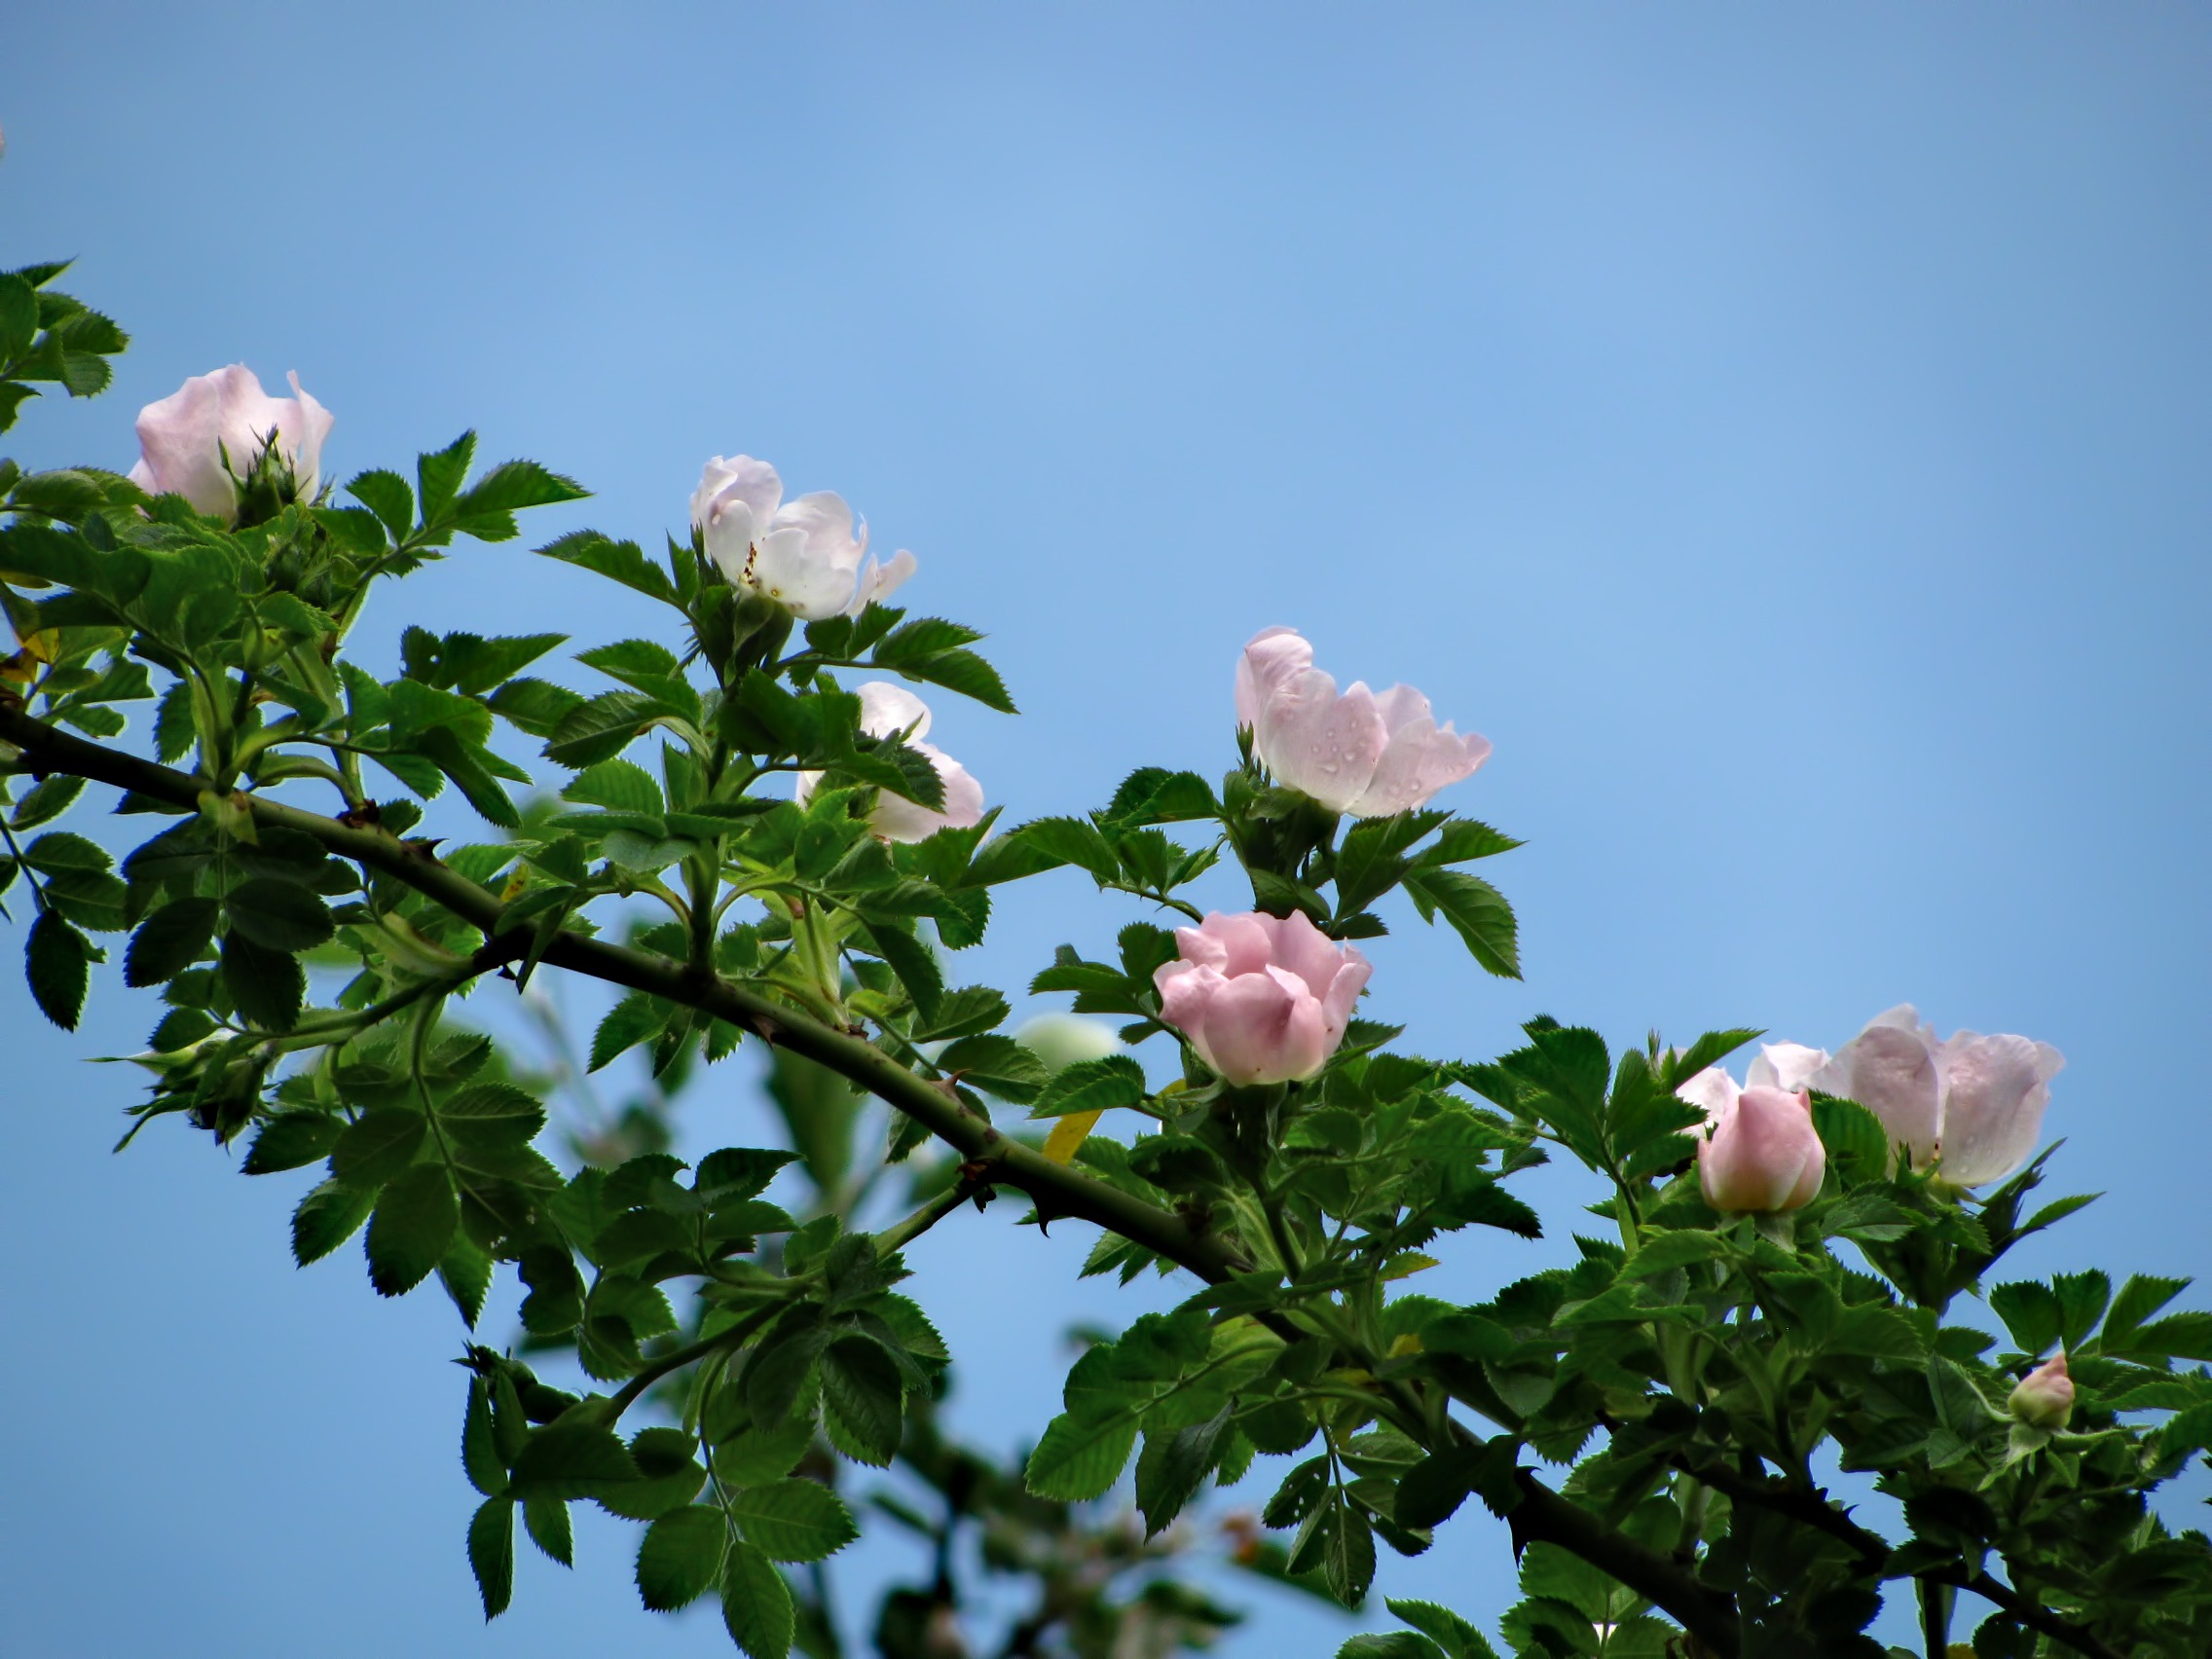
nature, branch, blossom, plant, flower, rose, botany, pink, flora, roses, shrub, beauty, flowering plant, rose family, land plant